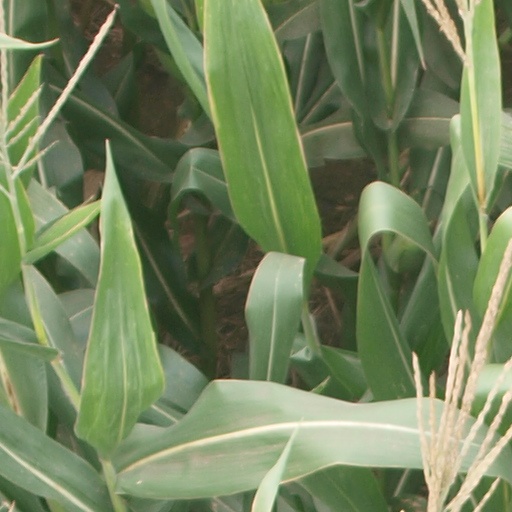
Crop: maize; corn